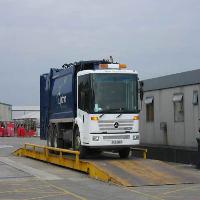
Weather: cloudy or overcast